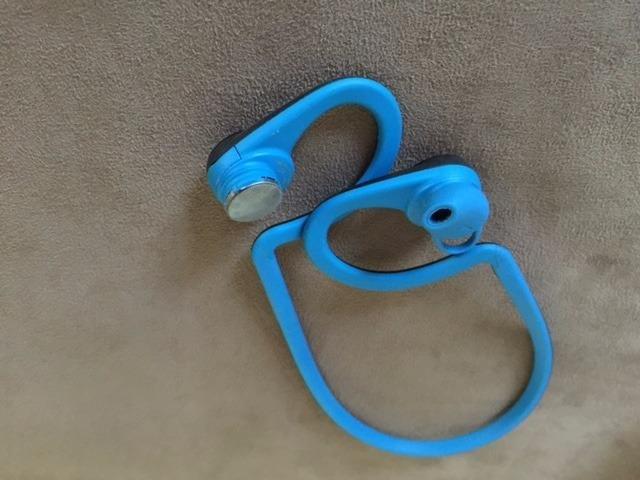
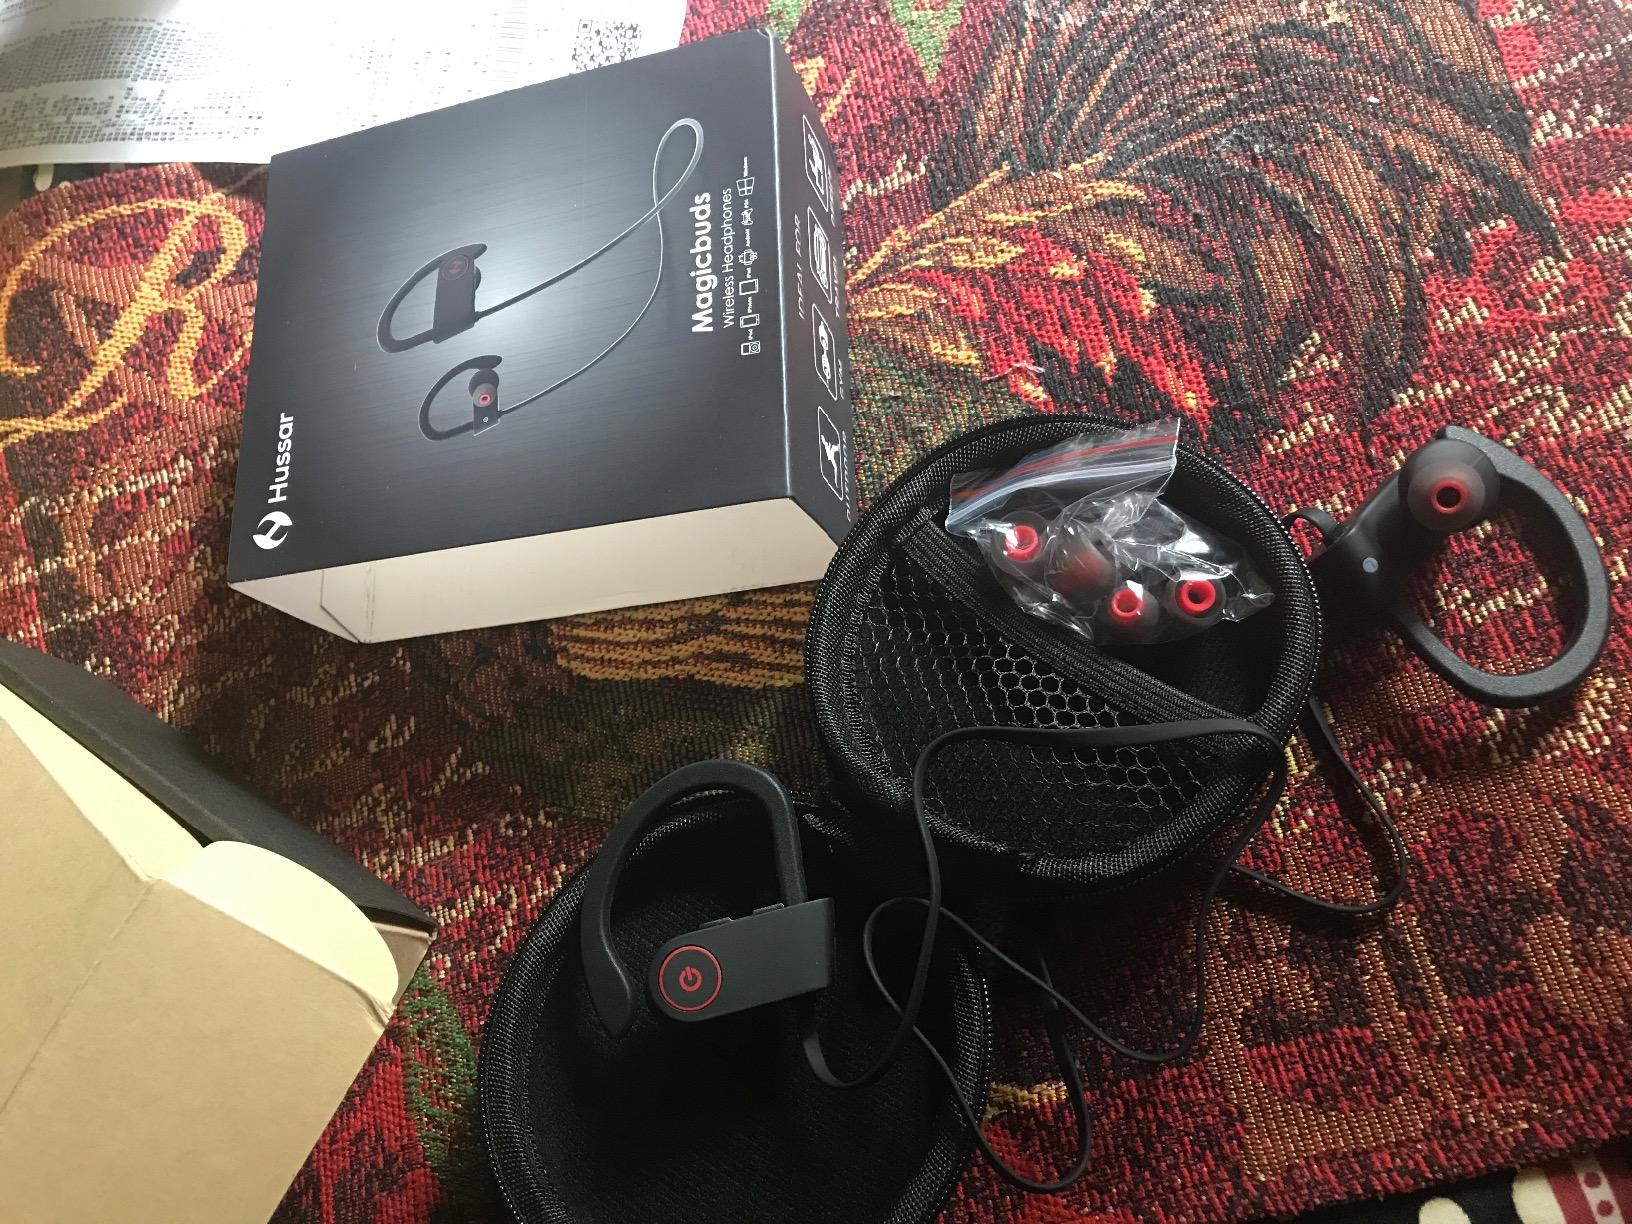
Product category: headphones
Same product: no